Fort Jefferson (Florida)

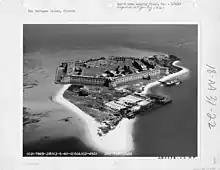
An aerial view of Fort Jefferson in 1940.

Construction of Fort Jefferson (named after the third U.S. President, Thomas Jefferson) began on Garden Key in December 1846, under the supervision of 2nd Lt. Horatio Wright, after plans drawn up by Lt. Montgomery C. Meigs were approved in November. Meigs' plans were based on a design by Joseph Totten. Chief of Engineers Totten eventually visited the fort in 1855, accompanying Louis Agassiz. Work was half complete in 1860. Workers consisted mostly of enslaved people hired from their owners in Key West and other parts of the State of Florida. Some White laborers, mostly Irish immigrants were also employed. The use of enslaved labor was discontinued in 1863.